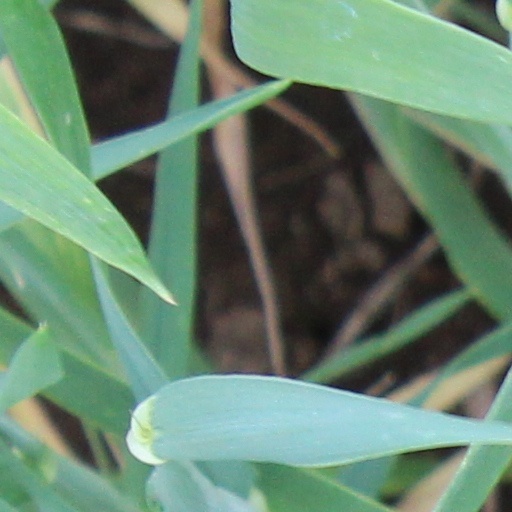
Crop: wheat